Collaboration tool

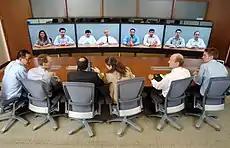
A high resolution telepresence system in use

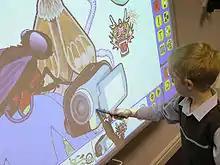
A student using an interactive whiteboard

A collaboration tool helps people to collaborate. The purpose of a collaboration tool is to support a group of two or more individuals to accomplish a common goal or objective. Collaboration tools can be either of a non-technological nature such as paper, flipcharts, post-it notes or whiteboards. They can also include software tools and applications such as collaborative software.